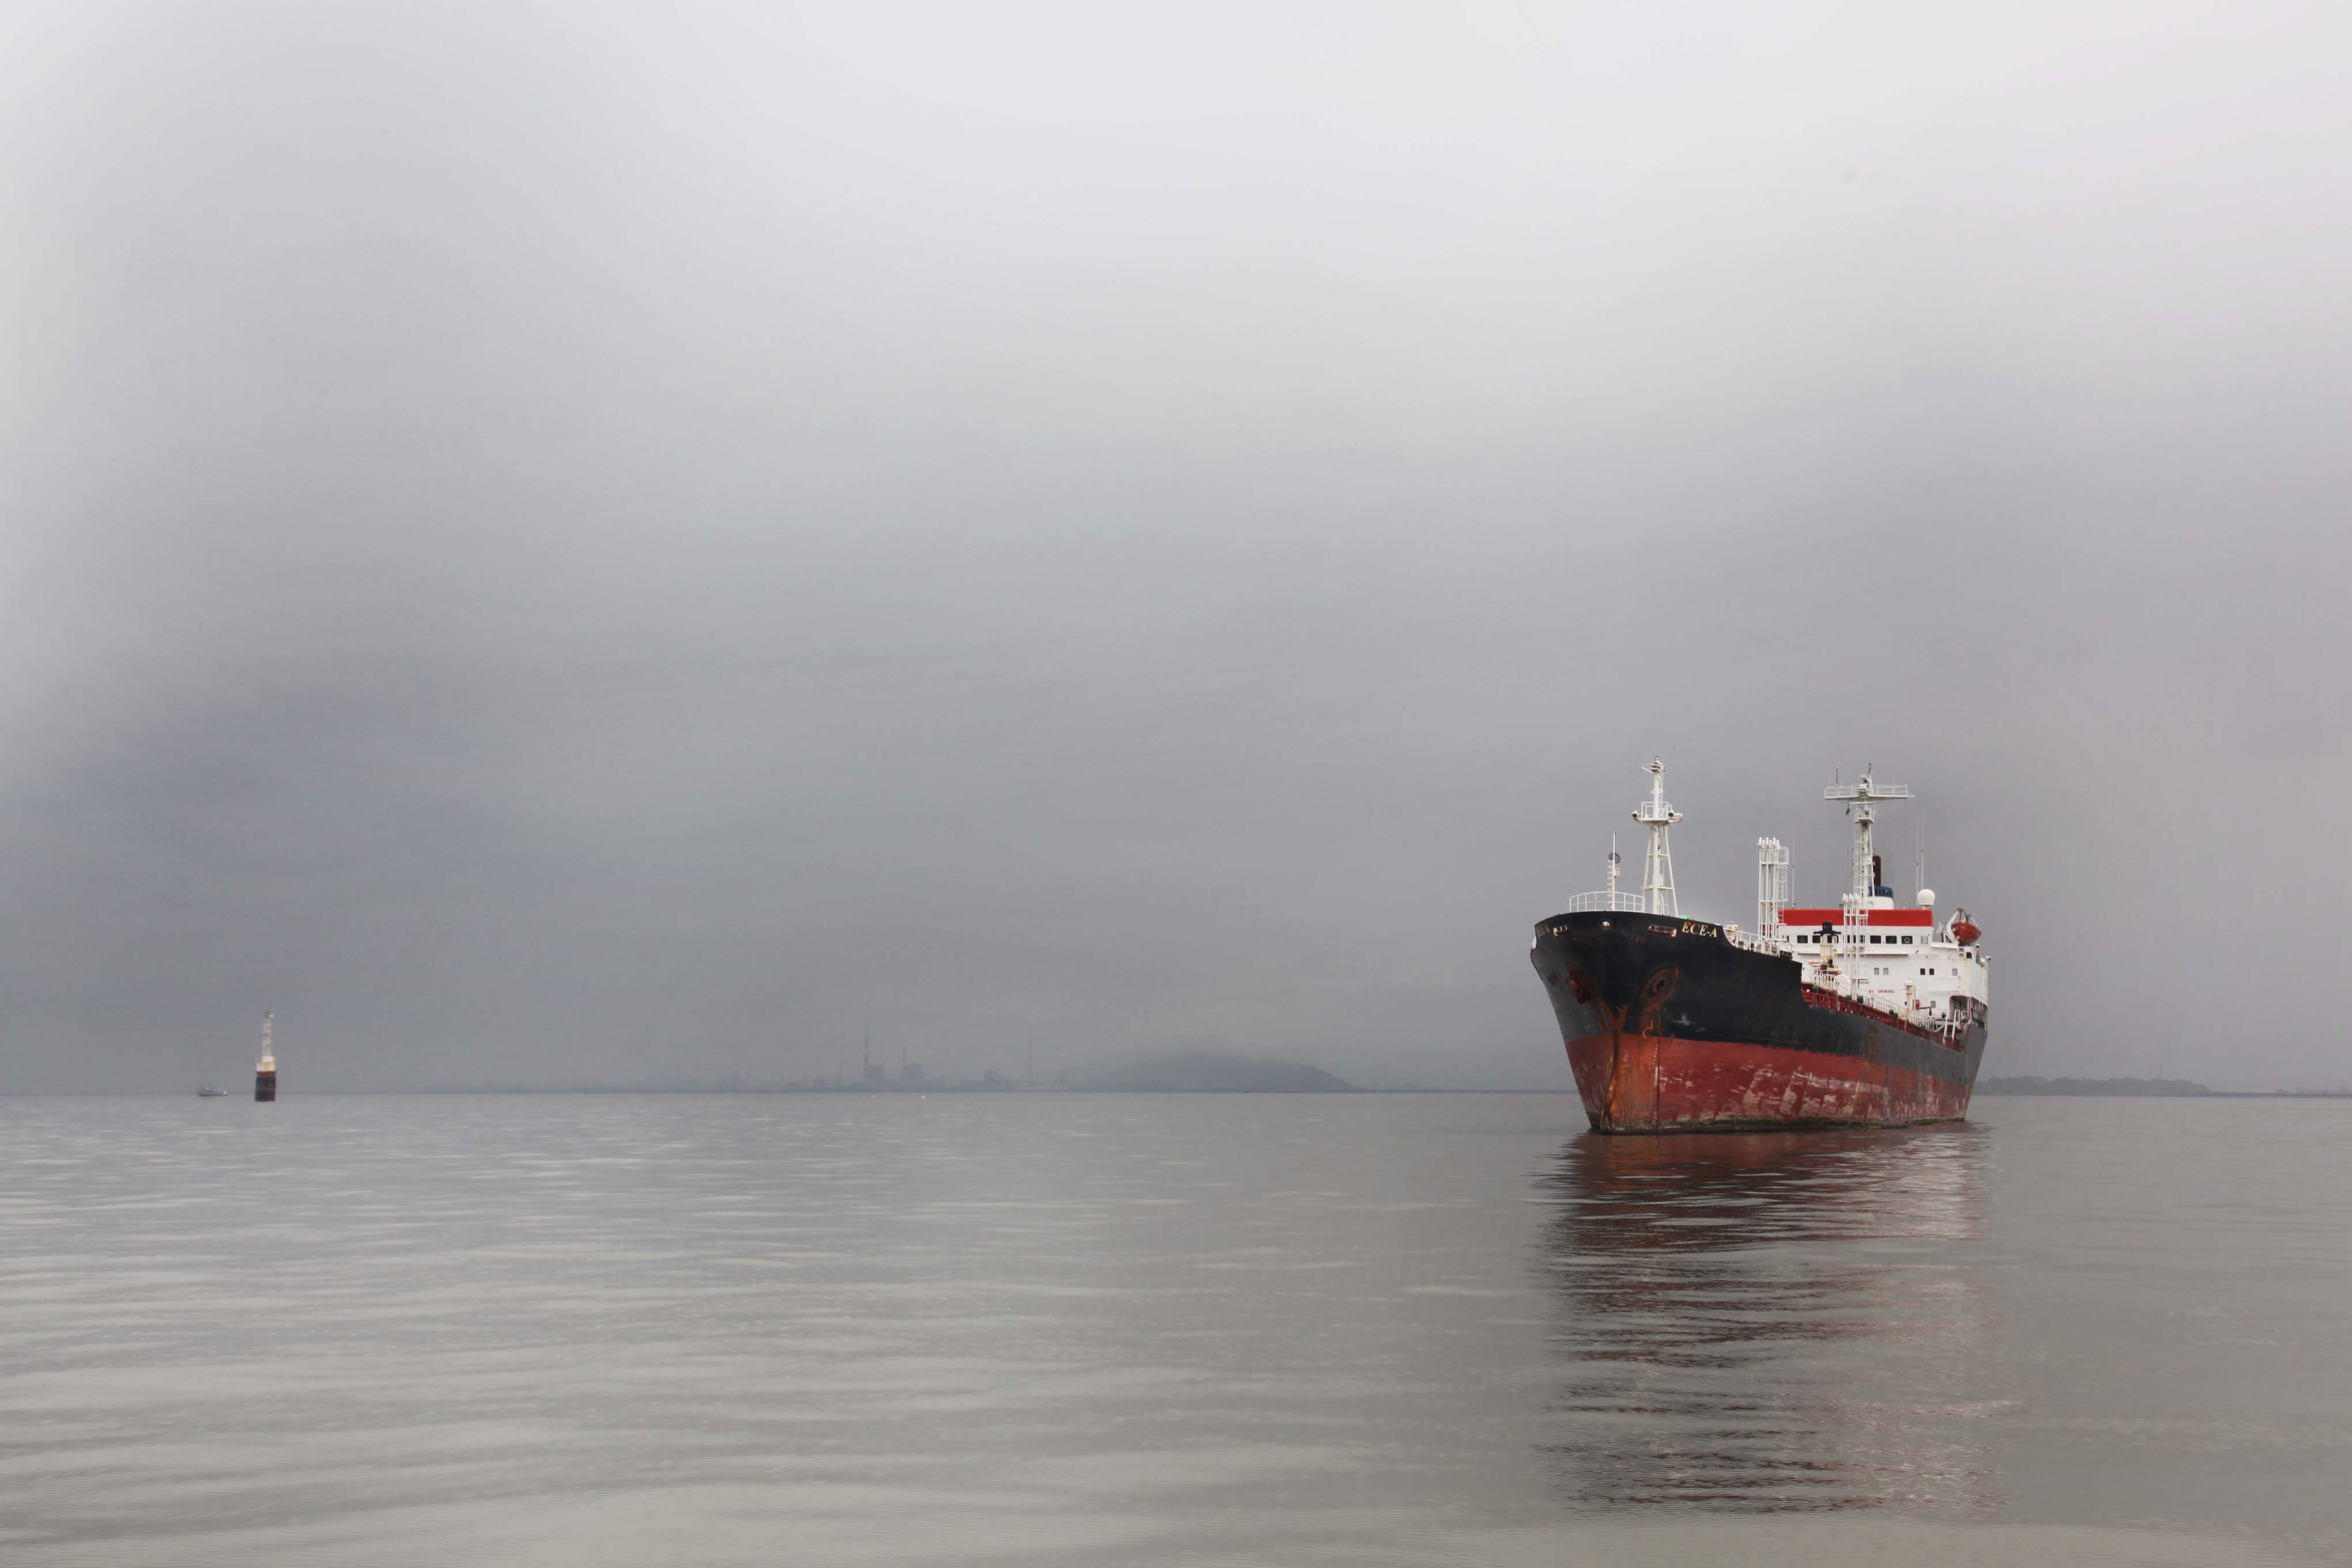
beach, sea, coast, water, nature, ocean, sky, fog, sunrise, boat, wave, ship, travel, coastline, vehicle, fishing, weather, bay, arctic, colorful, cargo ship, ferry, channel, india, watercraft, kerala, atmospheric phenomenon, tank ship